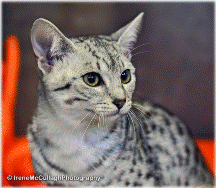
Egyptian Mau